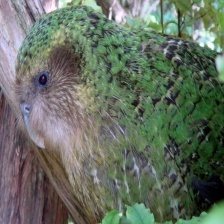
Species: KAKAPO
Scientific name: STRIGOPS HABROPTILUS